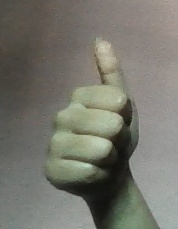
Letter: aleff